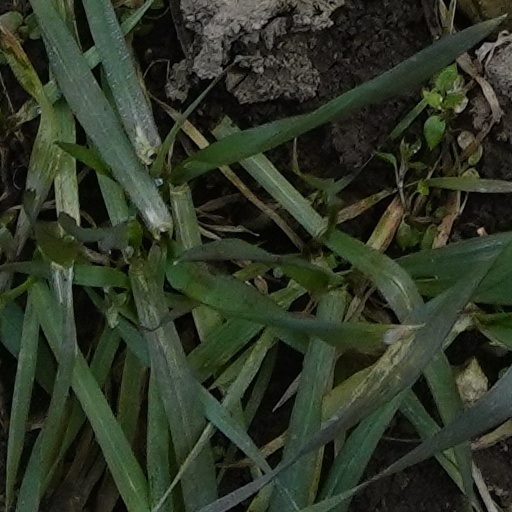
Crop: wheat